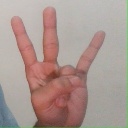
अक्षर: क्ष